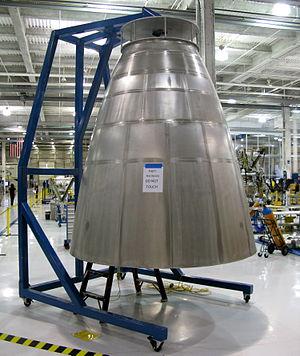
Le niobium est l'élément chimique de numéro atomique 41, de symbole Nb. Le corps simple est un métal de transition gris, rare, relativement mou et ductile.